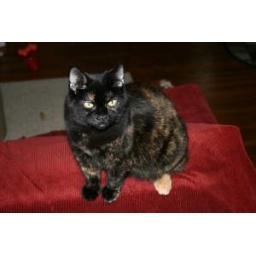
most of the orange tabby in monkey pi is on her one foot.. tee hee.